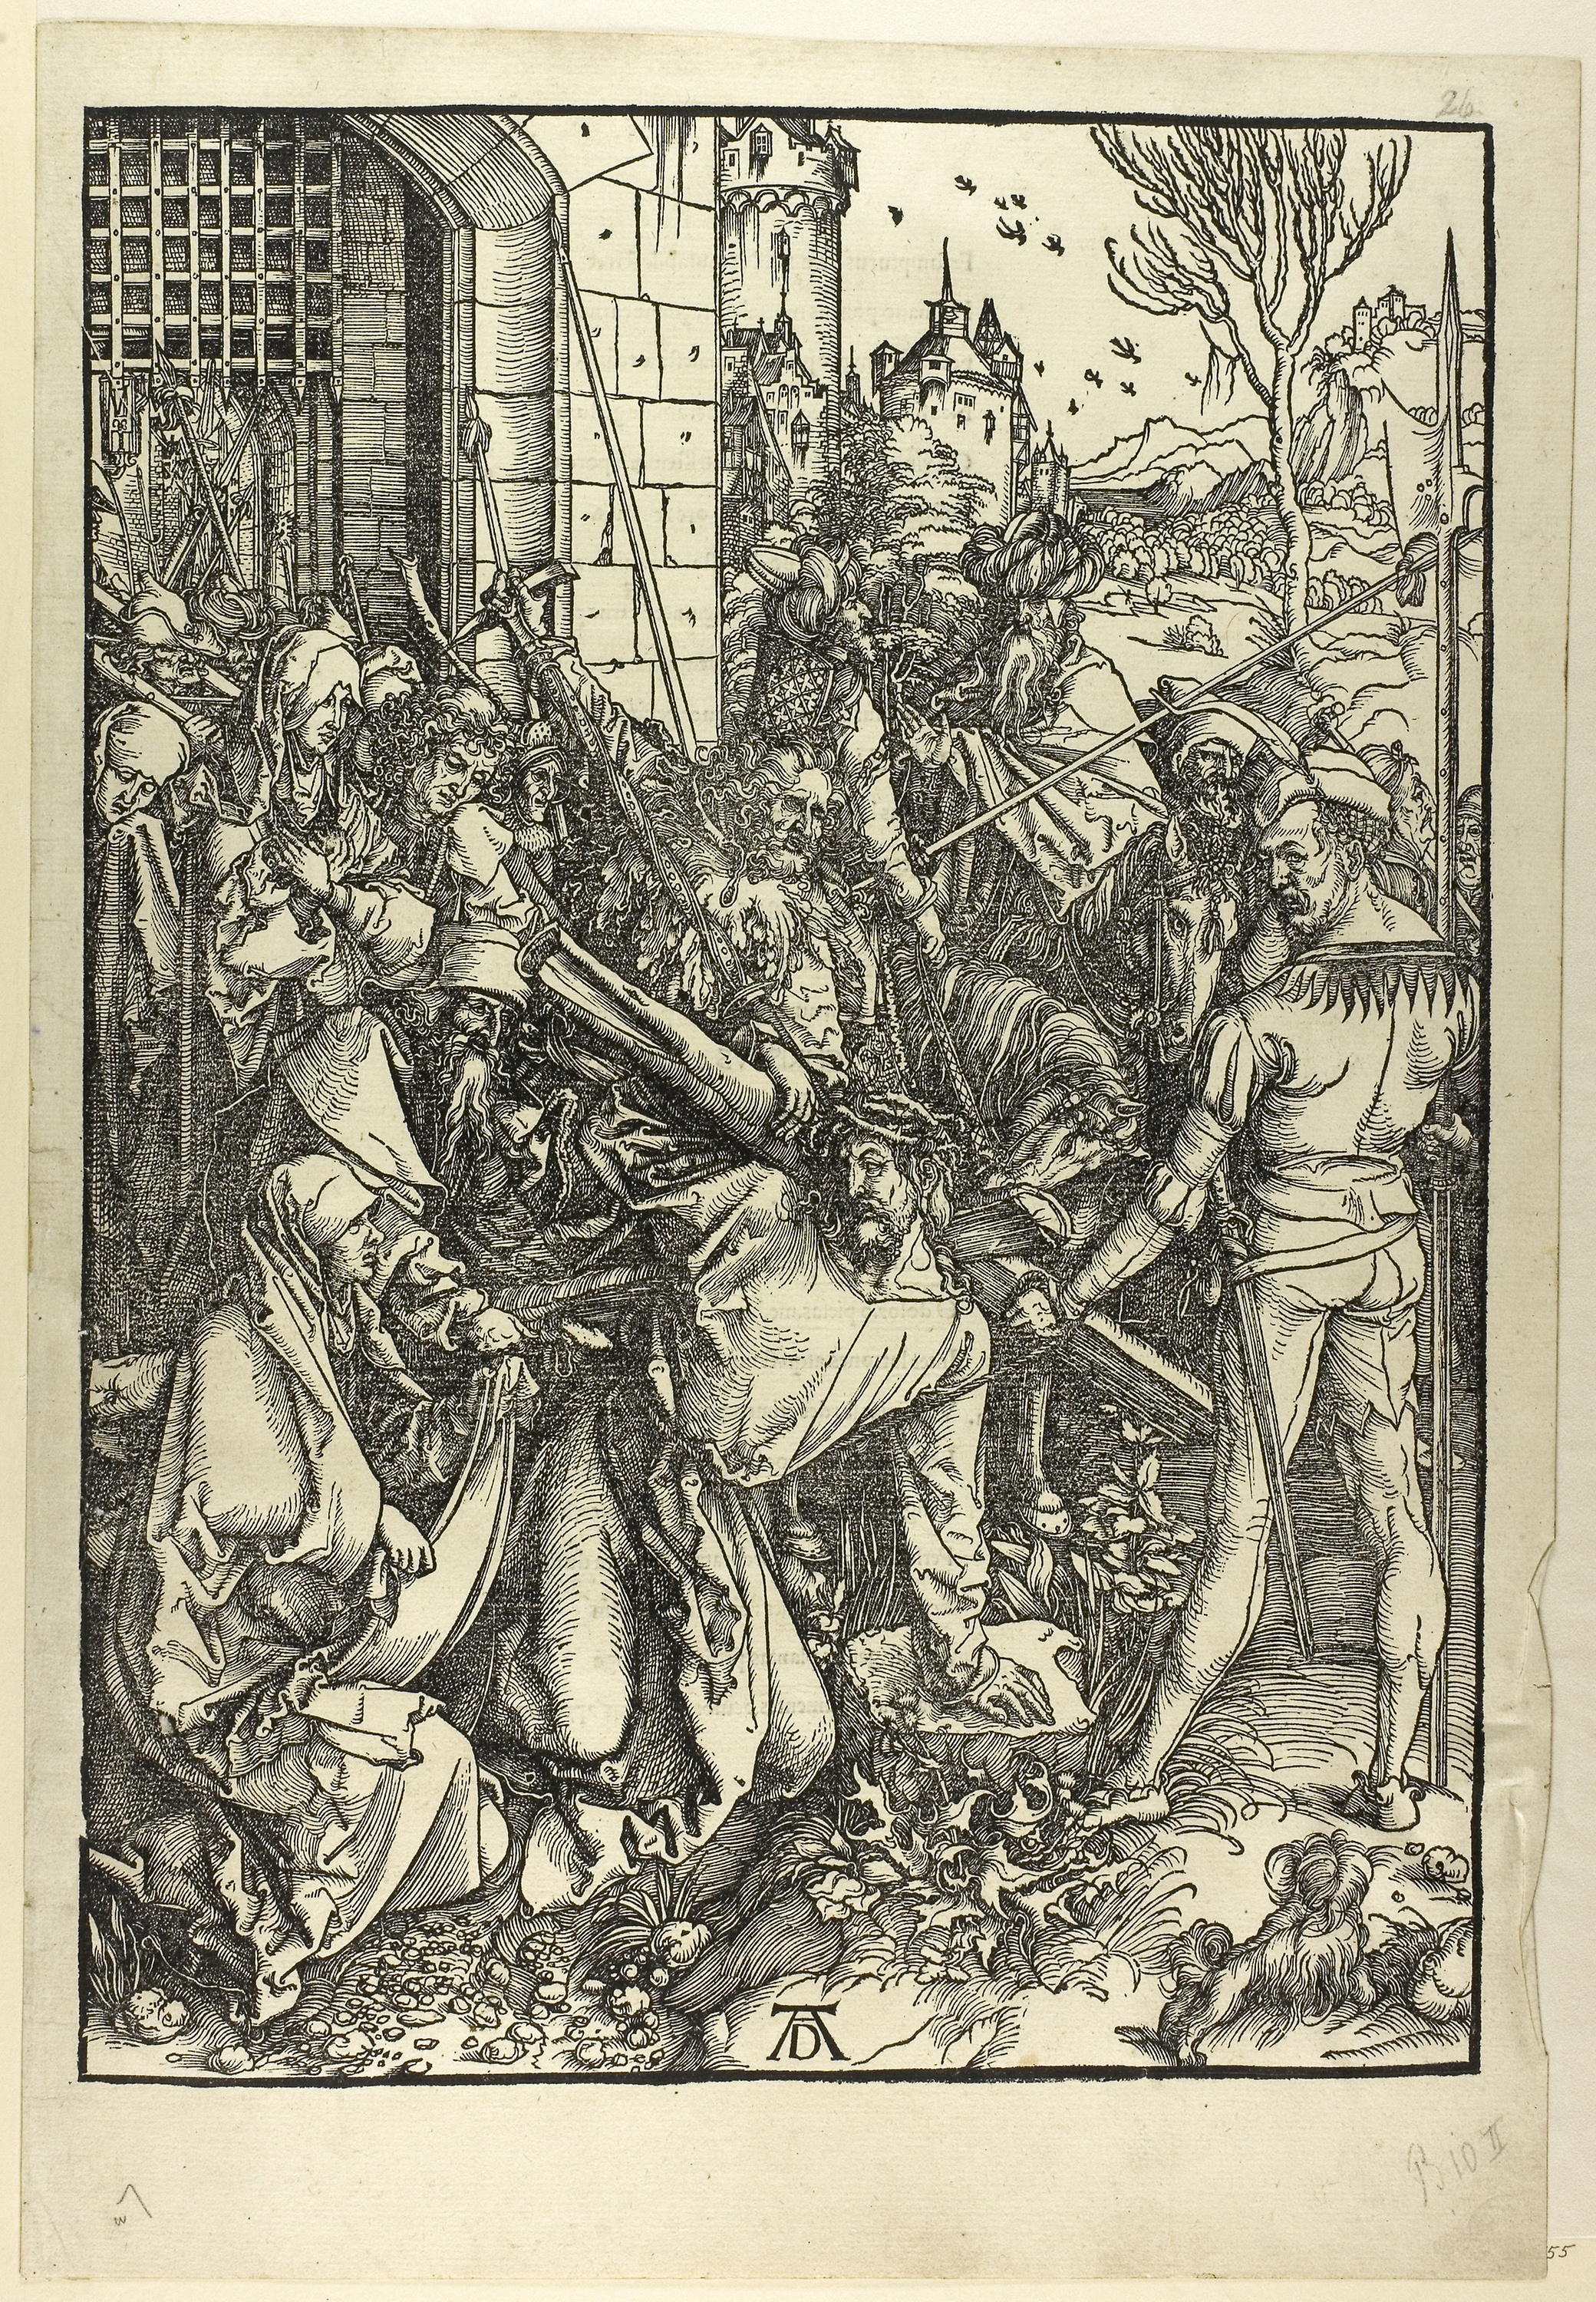
art, black and white, tree, history, artwork, illustration, fictional character, visual arts, printmaking, picture frame, drawing, mythical creature